NASCAR Xfinity Series at Homestead–Miami

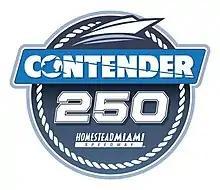
The race was known as the Contender Boats 250 from 2020 to 2021

For the 2021 season, the race was originally announced as reverting to its original 300-mile distance with Contender Boats returning as title sponsor, but it instead remained at 250 miles with 167 laps and the Contender Boats 250 race name.